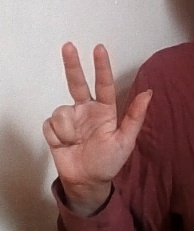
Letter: al